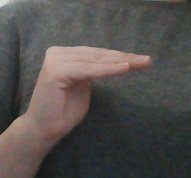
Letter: haa